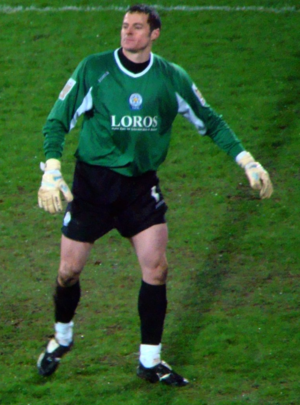
Christopher Weale est un footballeur anglais. Il joue depuis 2014 au poste de gardien de but pour le club de Derby County.